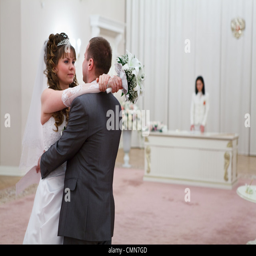
young couple on wedding ceremony kissing together in the middle of empty hall